East Windsor, Connecticut

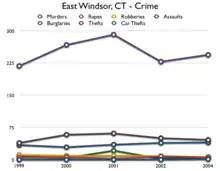
Graph of East Windsor Crime Statistics

East Windsor crime, according to city-data.com is relatively low against U.S. averages. Between 1999 and 2004, not including 2003, there was one murder, 26 rapes, 43 robberies, 41 assaults, 254 burglaries, 1248 thefts, and 177 car thefts.